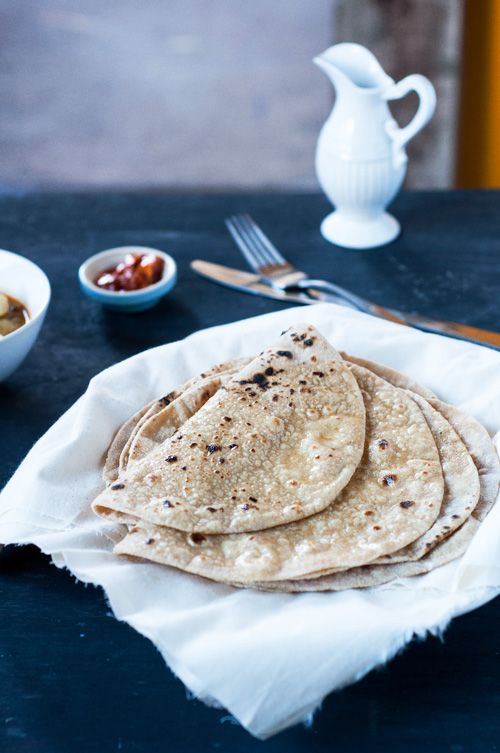
Dish: chapati